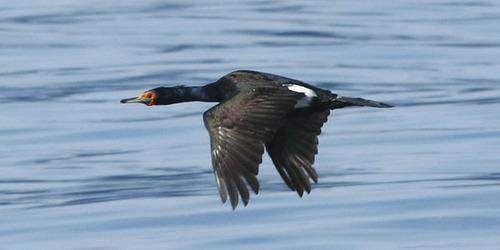
A photo of a red faced cormorant